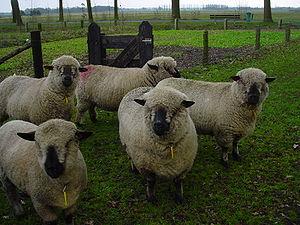
On dénombre une soixantaine de races ovines en France dont certaines sont aujourd'hui des races dites de conservatoire et beaucoup classées par le Bureau des ressources génétiques dans la liste des races en danger.